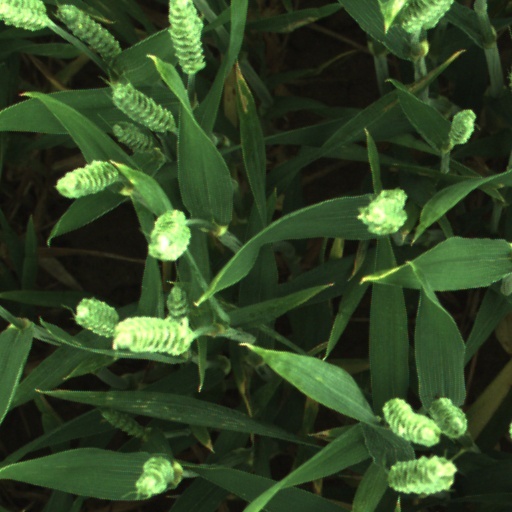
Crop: wheat